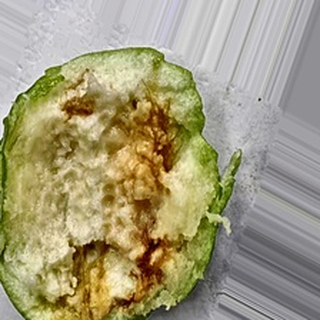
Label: guava_fruit_fly